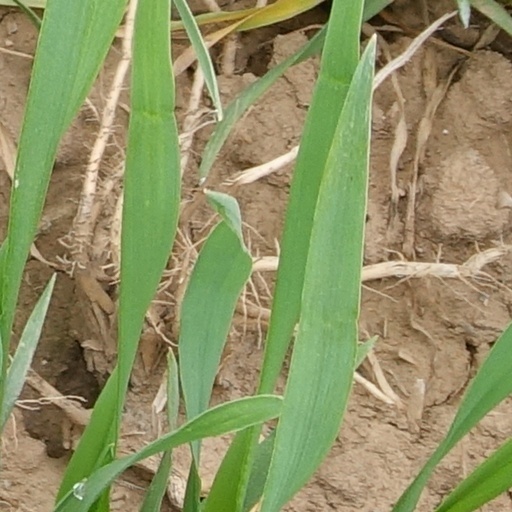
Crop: wheat